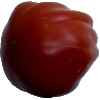
Label: tomato_heart